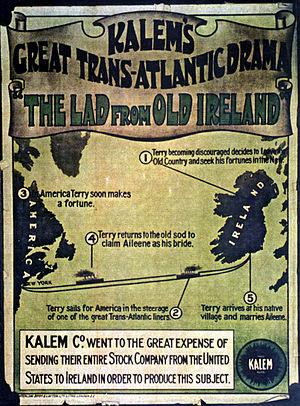
The Lad from Old Ireland est un film américain, produit en 1910 par la compagnie Kalem, tourné en Irlande et réalisé par Sidney Olcott, avec lui-même et Gene Gauntier dans les rôles principaux.